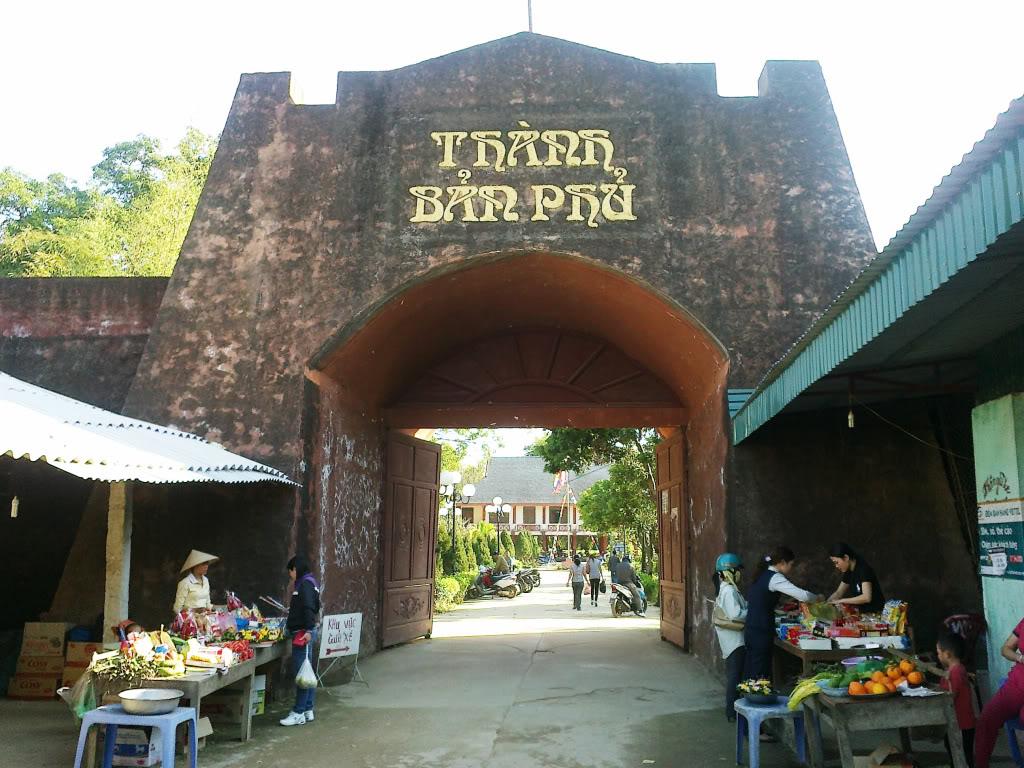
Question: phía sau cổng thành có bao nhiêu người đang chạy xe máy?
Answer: có một người đang chạy xe máy